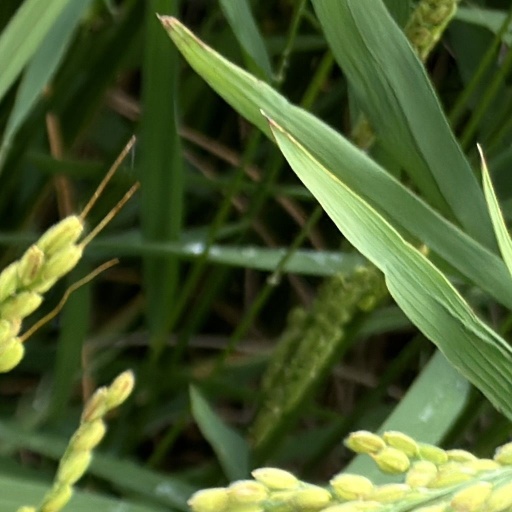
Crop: rice